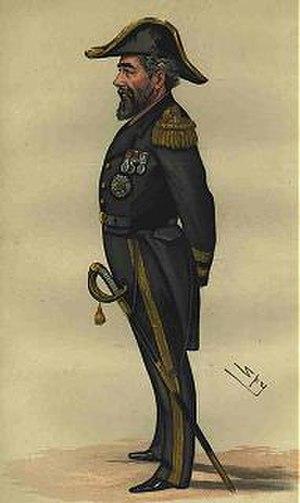
Le First Sea Lord ou « 1SL » est le titre du commandant général de la Royal Navy et de tous les services de la marine britannique. Il détient aussi le titre de chef d'état-major de la Marine. Il est membre du Comité des chefs d'état-major et de l'Admiralty Board. Il était auparavant nommé First Naval Lord.